Marlin Sportscars

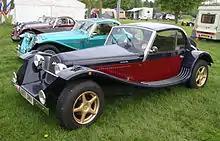

The Berlinetta was launched in 1983 version using Ford Cortina Mk III or IV parts. Some Roadster buyers wanted more room for their children and partners, so 1983 saw the introduction of the Ford Cortina (later, Sierra)-based Berlinettas as a 2+2 coupé. This came complete with new features such as wind-up windows, a lockable boot and a hardtop option. A touring car rather than a sports car, the coupé's sales were lower than the Roadster's, mainly due to the more limited market for such a car.